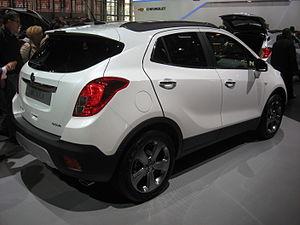
L'Opel Mokka, devenu Mokka X en 2016, est un petit crossover produit par le constructeur automobile allemand Opel. Il est vendu sous la marque Vauxhall en Grande-Bretagne, Opel en Europe et Buick pour le marché nord-américain et chinois, sous le nom de Buick Encore. Il est assemblé dans l'usine de General Motors à Bupyeong en Corée du Sud, à Saragosse en Espagne, ainsi qu'en Chine et en Russie.